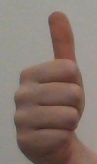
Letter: aleff